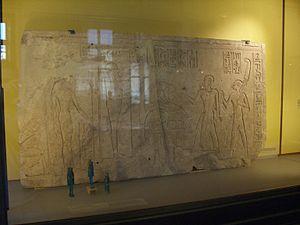
Chedsounéfertoum est grand prêtre de Ptah à la fin de la XXIᵉ dynastie et poursuivra sa carrière sous la dynastie suivante.